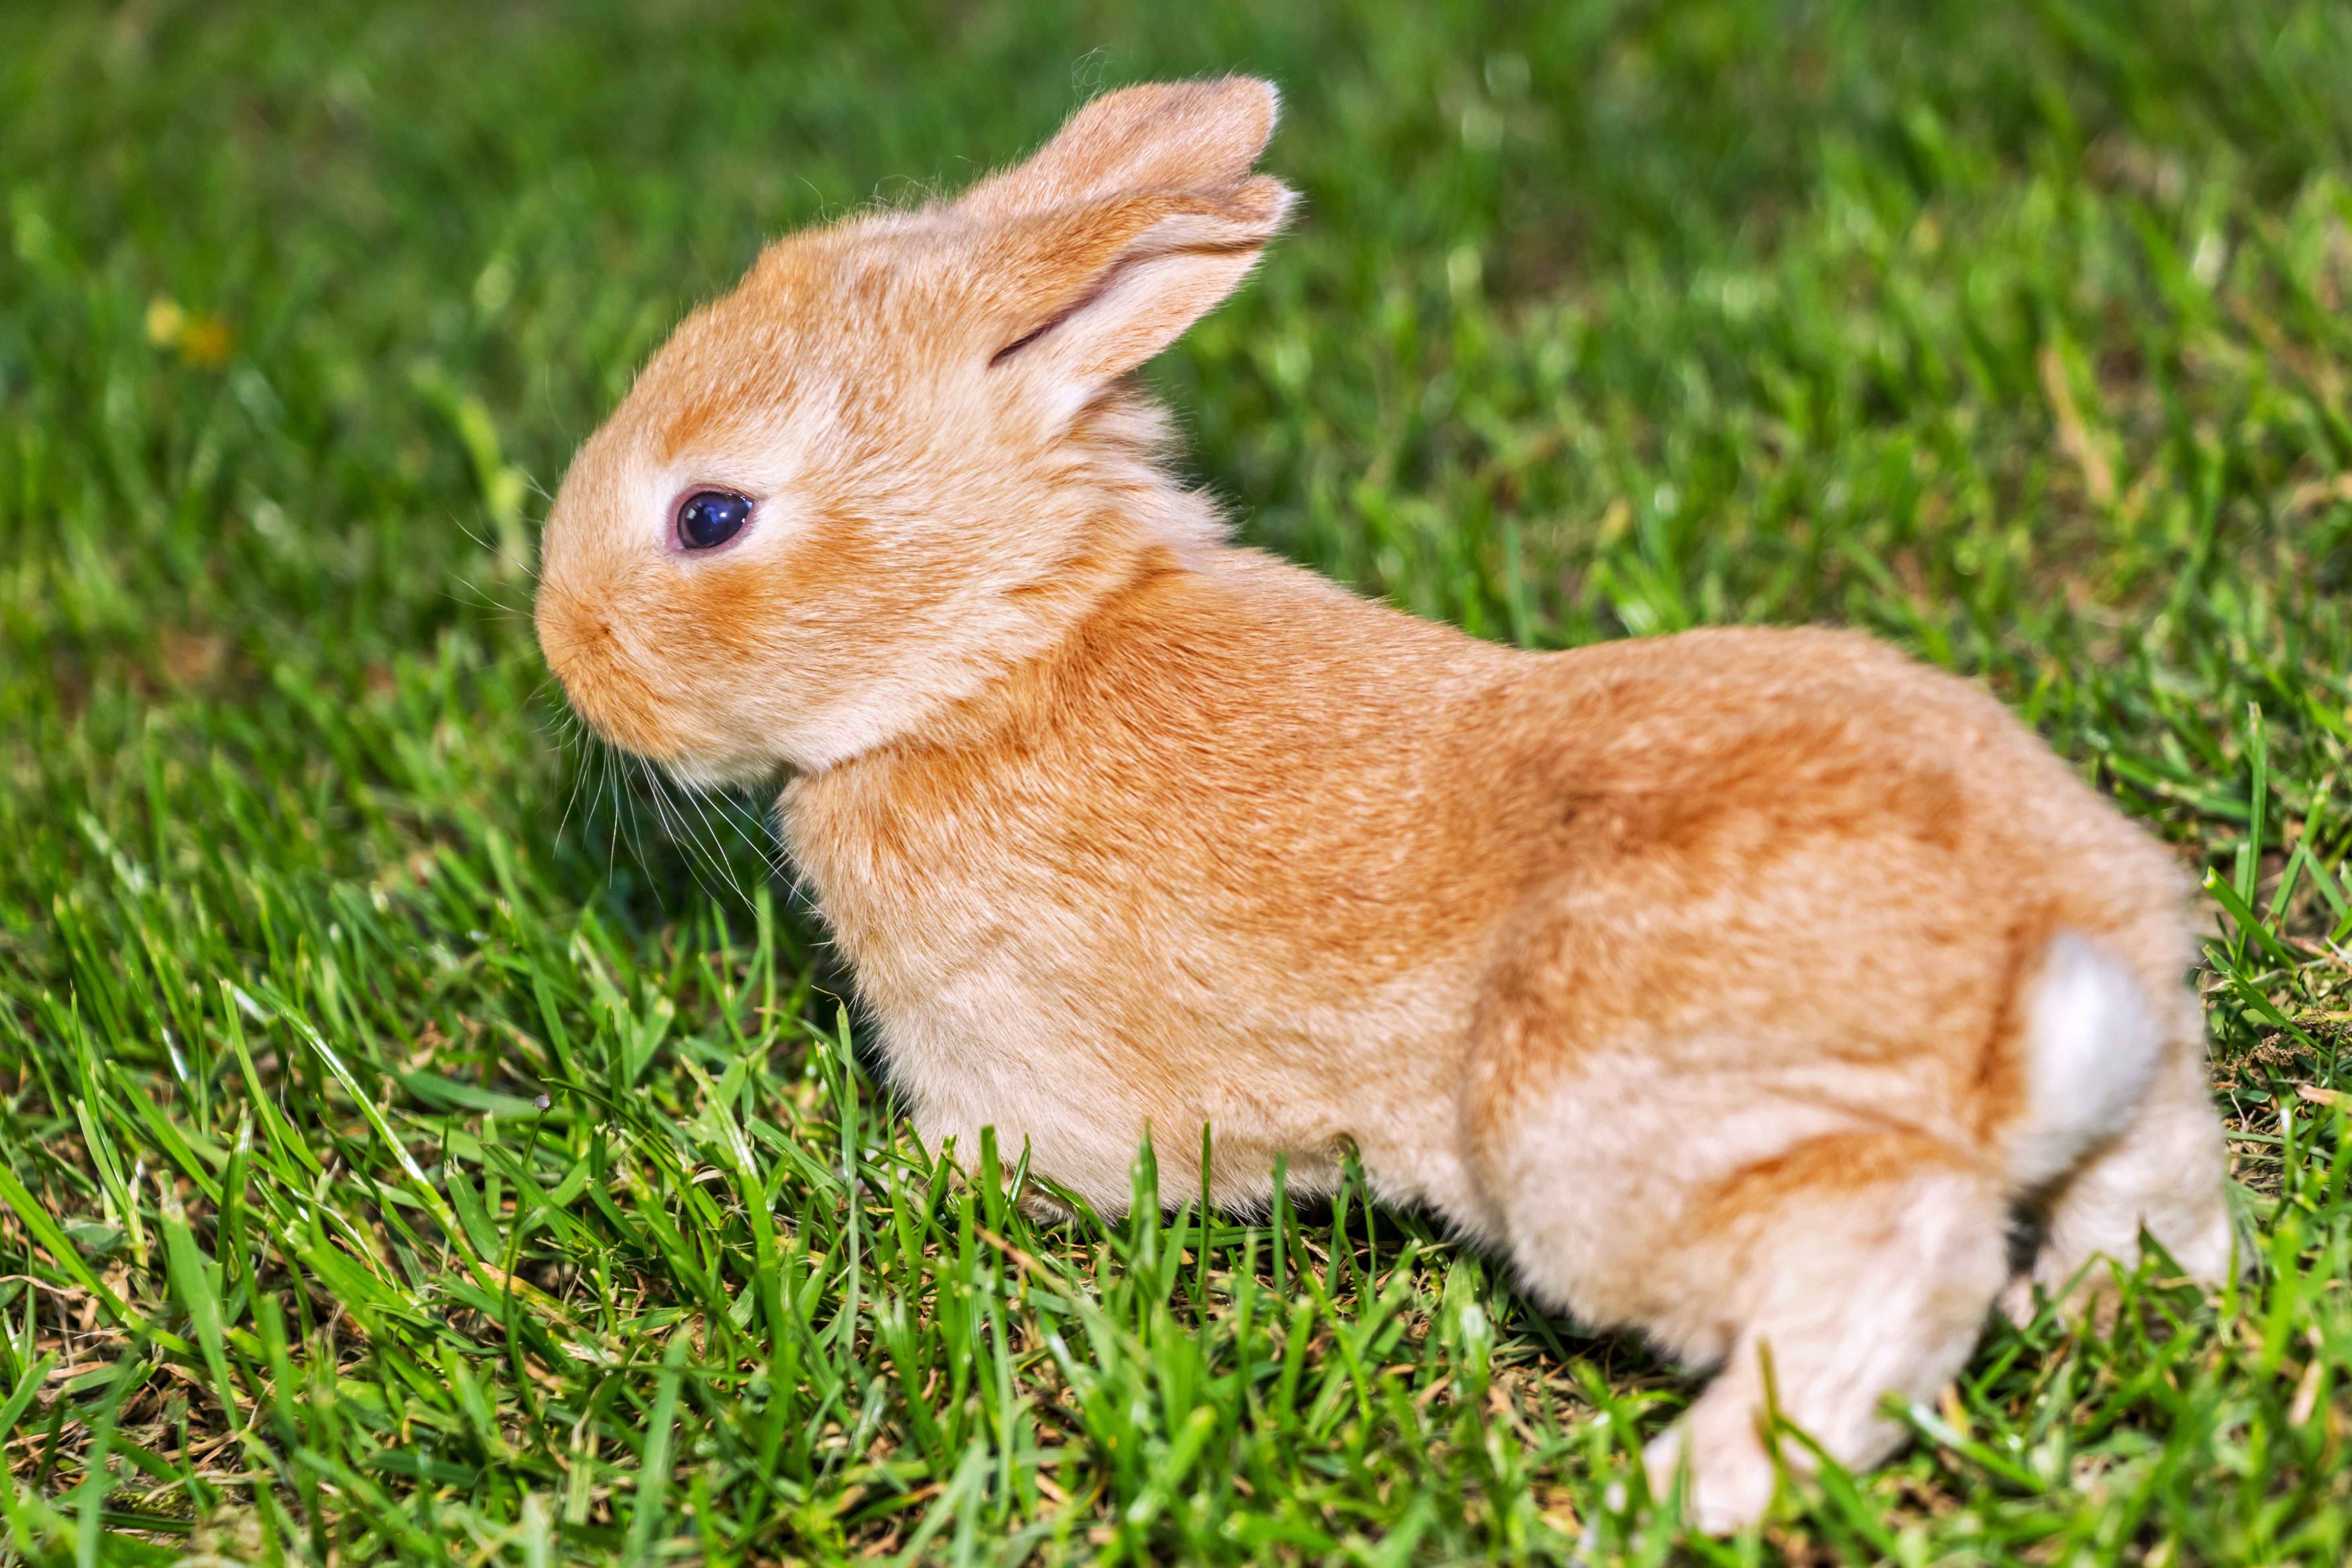
grass, lawn, puppy, cute, pet, mammal, fauna, rabbit, pets, animals, mammals, vertebrate, bunny, domestic rabbit, rabits and hares